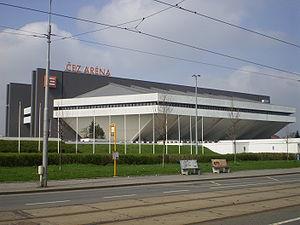
Le Championnat du monde de hockey sur glace est la 79ᵉ édition de cette compétition organisée par la Fédération internationale de hockey sur glace.
Le Championnat du monde junior de hockey sur glace 2020 est la 44ᵉ édition de cette compétition de hockey sur glace junior organisée par la Fédération internationale de hockey sur glace.
La Ostravar Aréna est une salle omnisports située à Ostrava en République tchèque.